CSS Albemarle

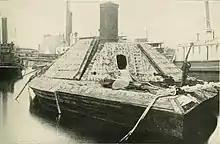
CSS "Albemarle". According to Millers Photographic History of the Civil War Vol VI "The Navies" .p.87 this picture was taken after the ram had been raised and salvaged

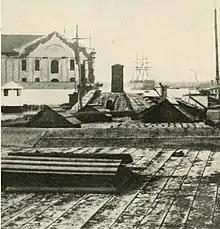
CSS "Albemarle". In Millers Photographic History of the Civil War Vol VI "The Navies" .p.87 this picture of the "Albemarle" is misidentified as the .

As they approached the Confederate docks their luck turned, and they were spotted in the dark. They came under heavy rifle and pistol fire from both the shore and aboard "Albemarle". As they closed with the ironclad, they quickly discovered she was defended against approach by floating log booms. The logs, however, had been in the water for many months and were covered with heavy slime. The steam launch rode up and then over them without difficulty; with her spar fully against the ironclad's hull, Cushing stood up in the bow and pulled the lanyard, detonating the torpedo's explosive charge.